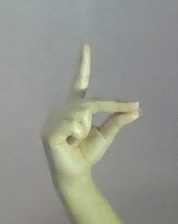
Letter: ta